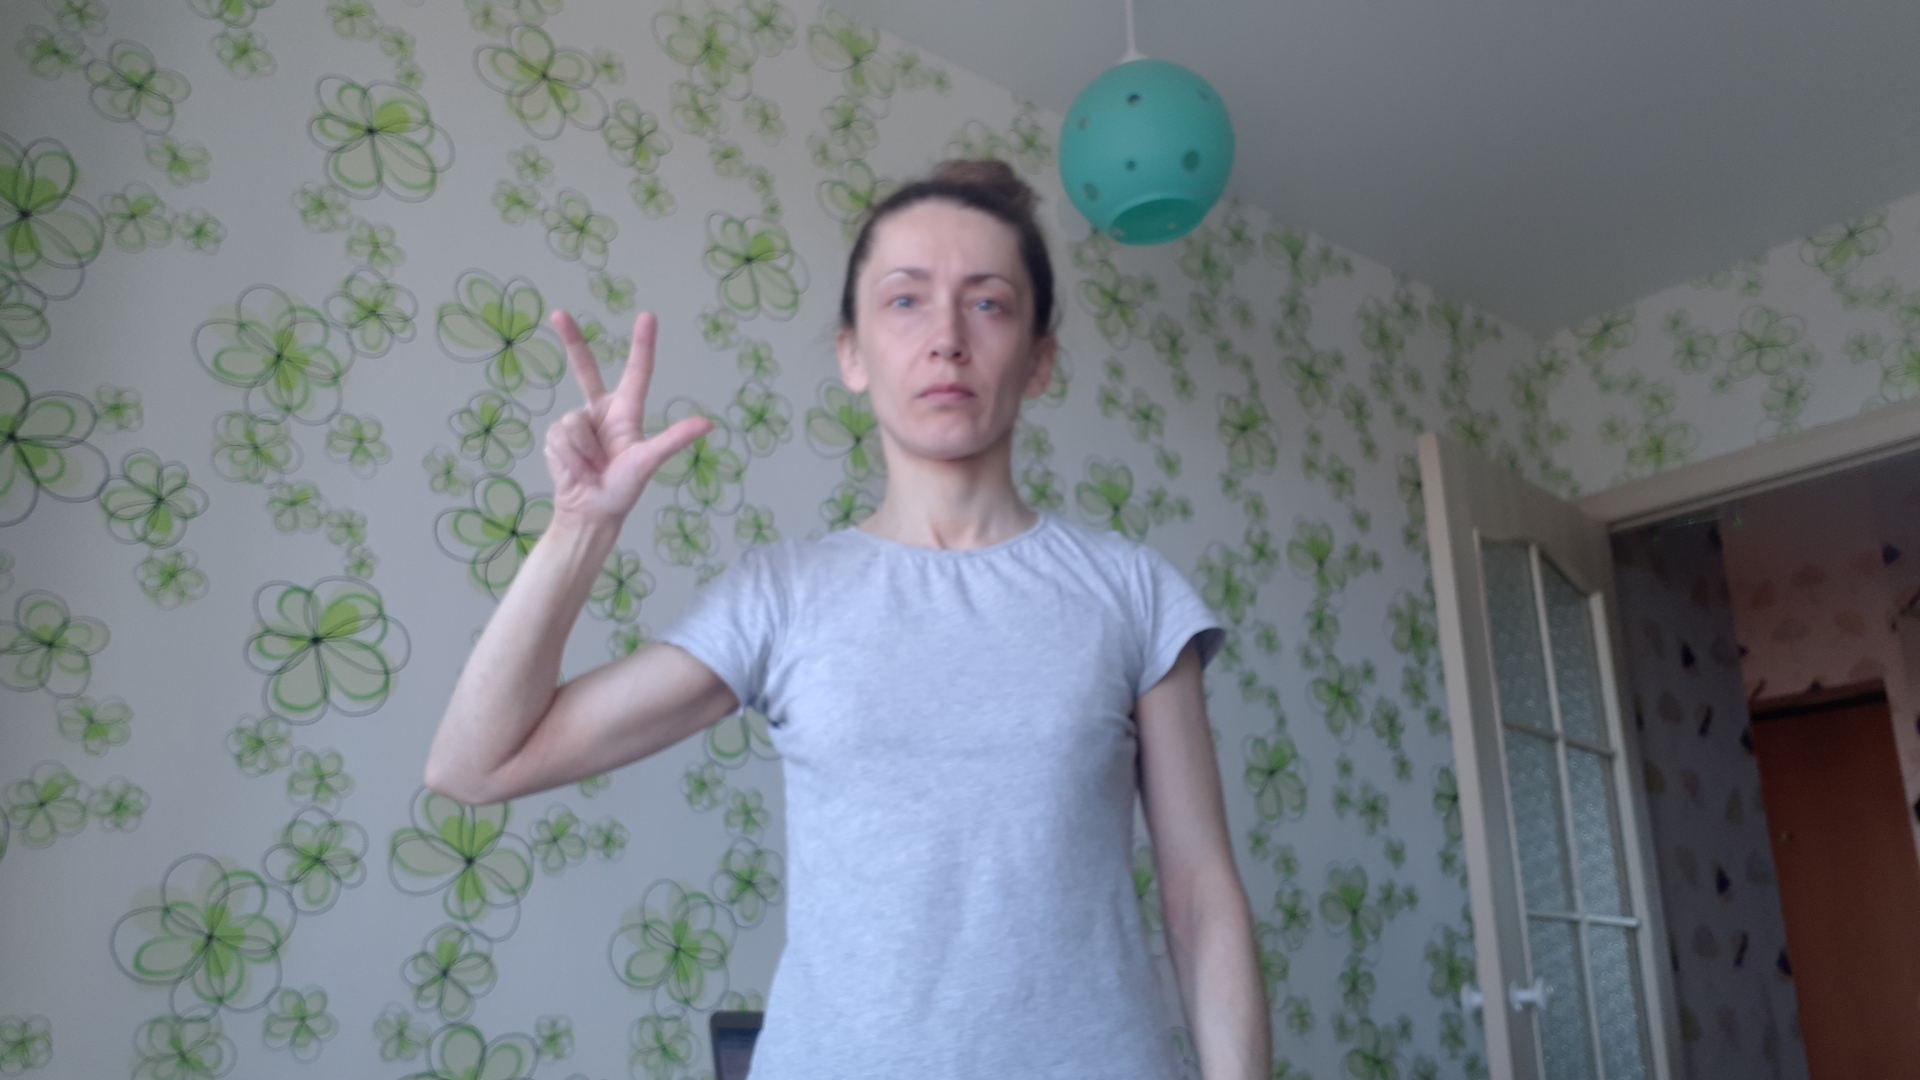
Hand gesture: three2